James Herbert Lorrain

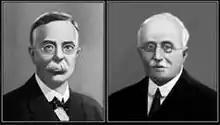
J.H. Lorrain and F.W. Savidge

James Herbert Lorrain, or Pu Buanga, (6 February 1870 – 1 July 1944) was a Scottish Baptist missionary in northeast India, including Mizoram, Assam, and Arunachal Pradesh. He and Frederick William Savidge reduced the Mizo language (known as the Lushai language under the Colonial British name), to writing—devised an alphabet using Roman lettering and phonetic form of spelling based on Hunterian system translation; compiled grammar and dictionaries for missionary activities and clerical administration.